Miyavi

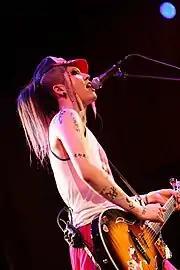
Miyavi in Barcelona, 2008.

On February 17, Miyavi, having been invited by the break dancer Mr. Freeze, performed with the local DJ and percussionist at his first solo concert in the United States, at the Tabu Ultra Lounge in the MGM Grand, Las Vegas. On May 25, at the "JRock Revolution" concert organized by Yoshiki at the Wiltern Theatre in Los Angeles, it was officially announced that Miyavi would be a member of a band named S.K.I.N. On June 29, the band held their debut and their only concert at Anime Expo in Long Beach, California.